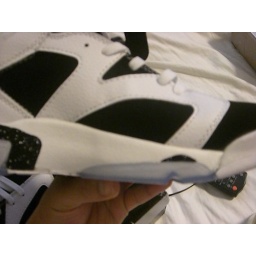
The black spot near on the bottom of the shoes are not suppose to be there